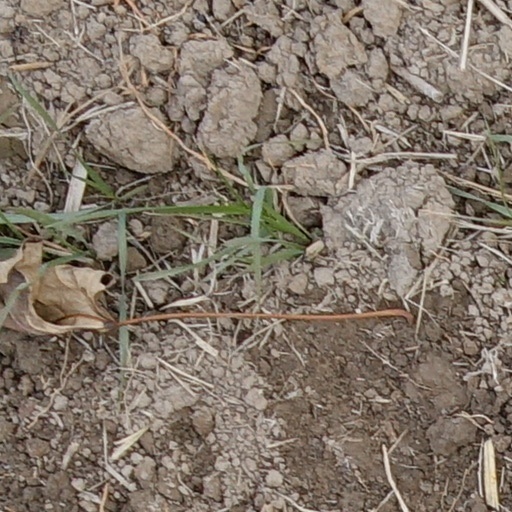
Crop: wheat